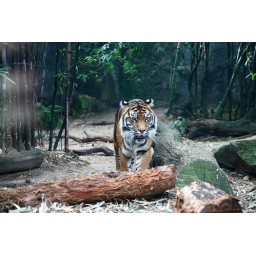
Stuck in a glass box